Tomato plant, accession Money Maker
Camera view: horizontal (90 deg, fisheye); turntable rotation: 0 degrees
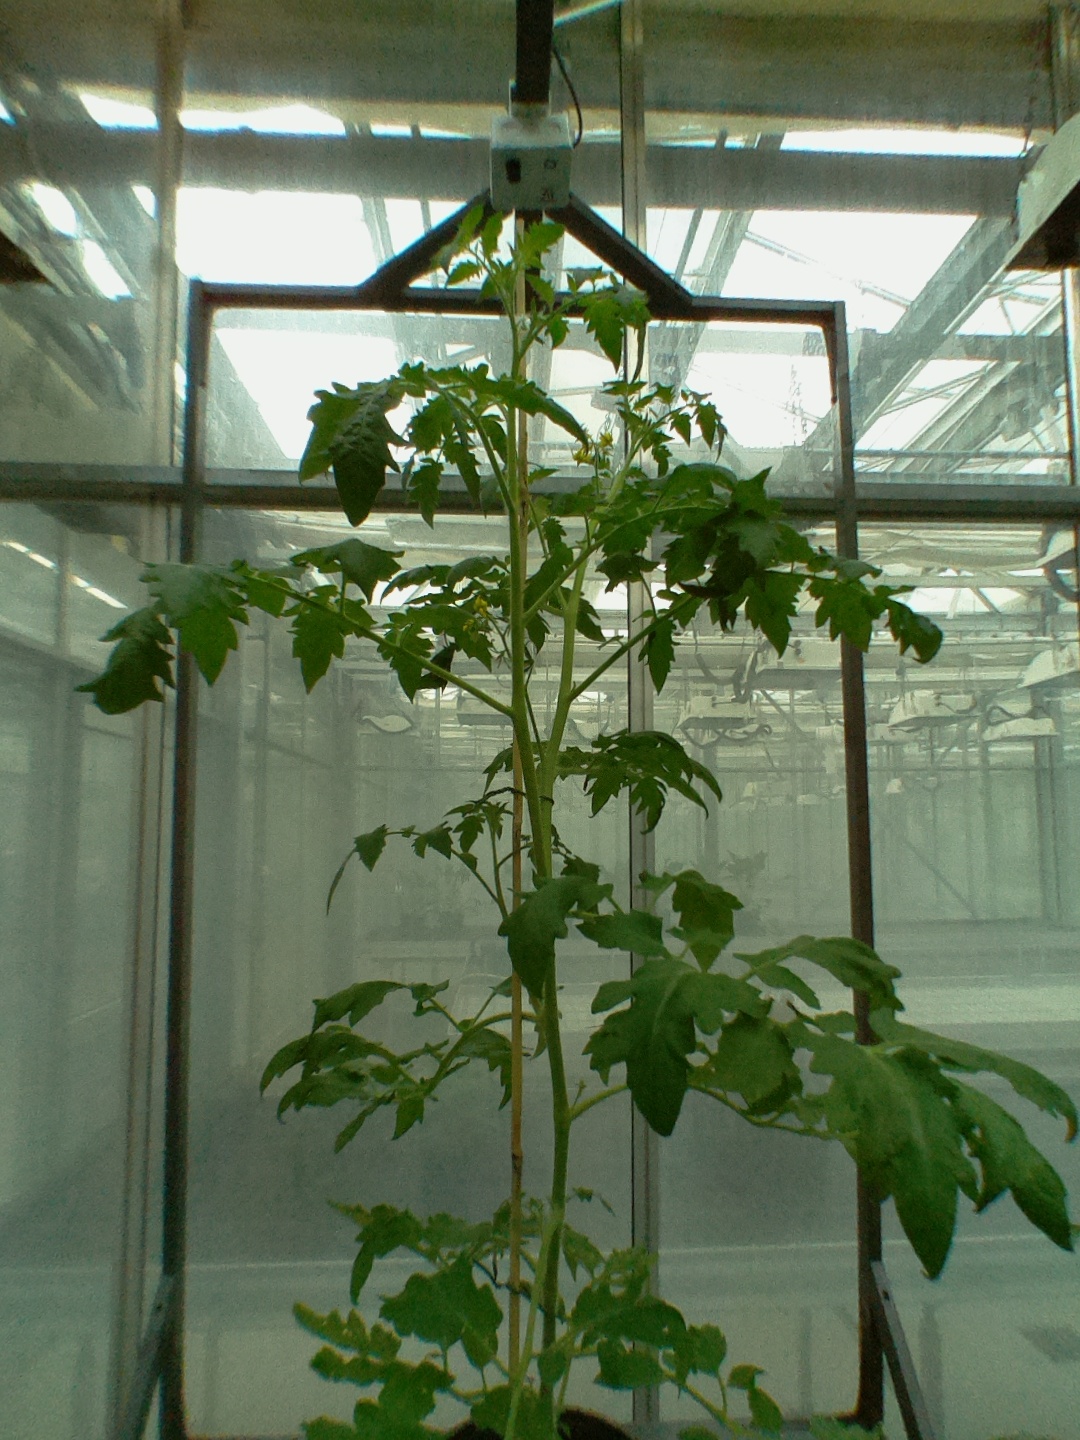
BBCH growth stage 66: Full flowering, 60%-70% of flowers open, more petals falling